Meridiani Planum

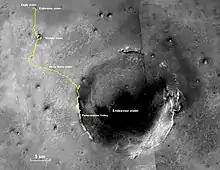
Figure 2. "Opportunity"s Traverse Map

"Opportunity" traveled 28.06 miles (45.16 kilometers) across the Meridiani Planum and around the rim of Endeavour Crater between January 2004 and June 2018. Figure 2 highlights the rover's traverse route (yellow line). The route's position within the Meridiani Planum is shown by the blue line traverse route labeled "OT" in Figure 1b. The journey started on January 25, 2004, with the landing in Eagle Crater. The rover crossed the plain's sediments and soils and studied many small and medium-sized craters until August 2011, when it reached the rim of the enormous Endeavour Crater. Between August 2011 and June 10, 2018, it studied the rim of Endeavour (which has different geological features from the plain). The rover's last communication with NASA was on June 10, 2018. The "Opportunity" mission was declared ended on February 13, 2019.